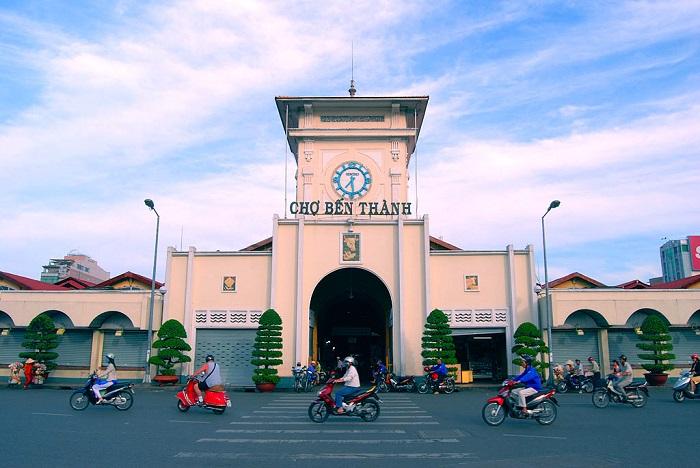
có nhiều chiếc xe máy đang di chuyển trước cổng chợ bến thành